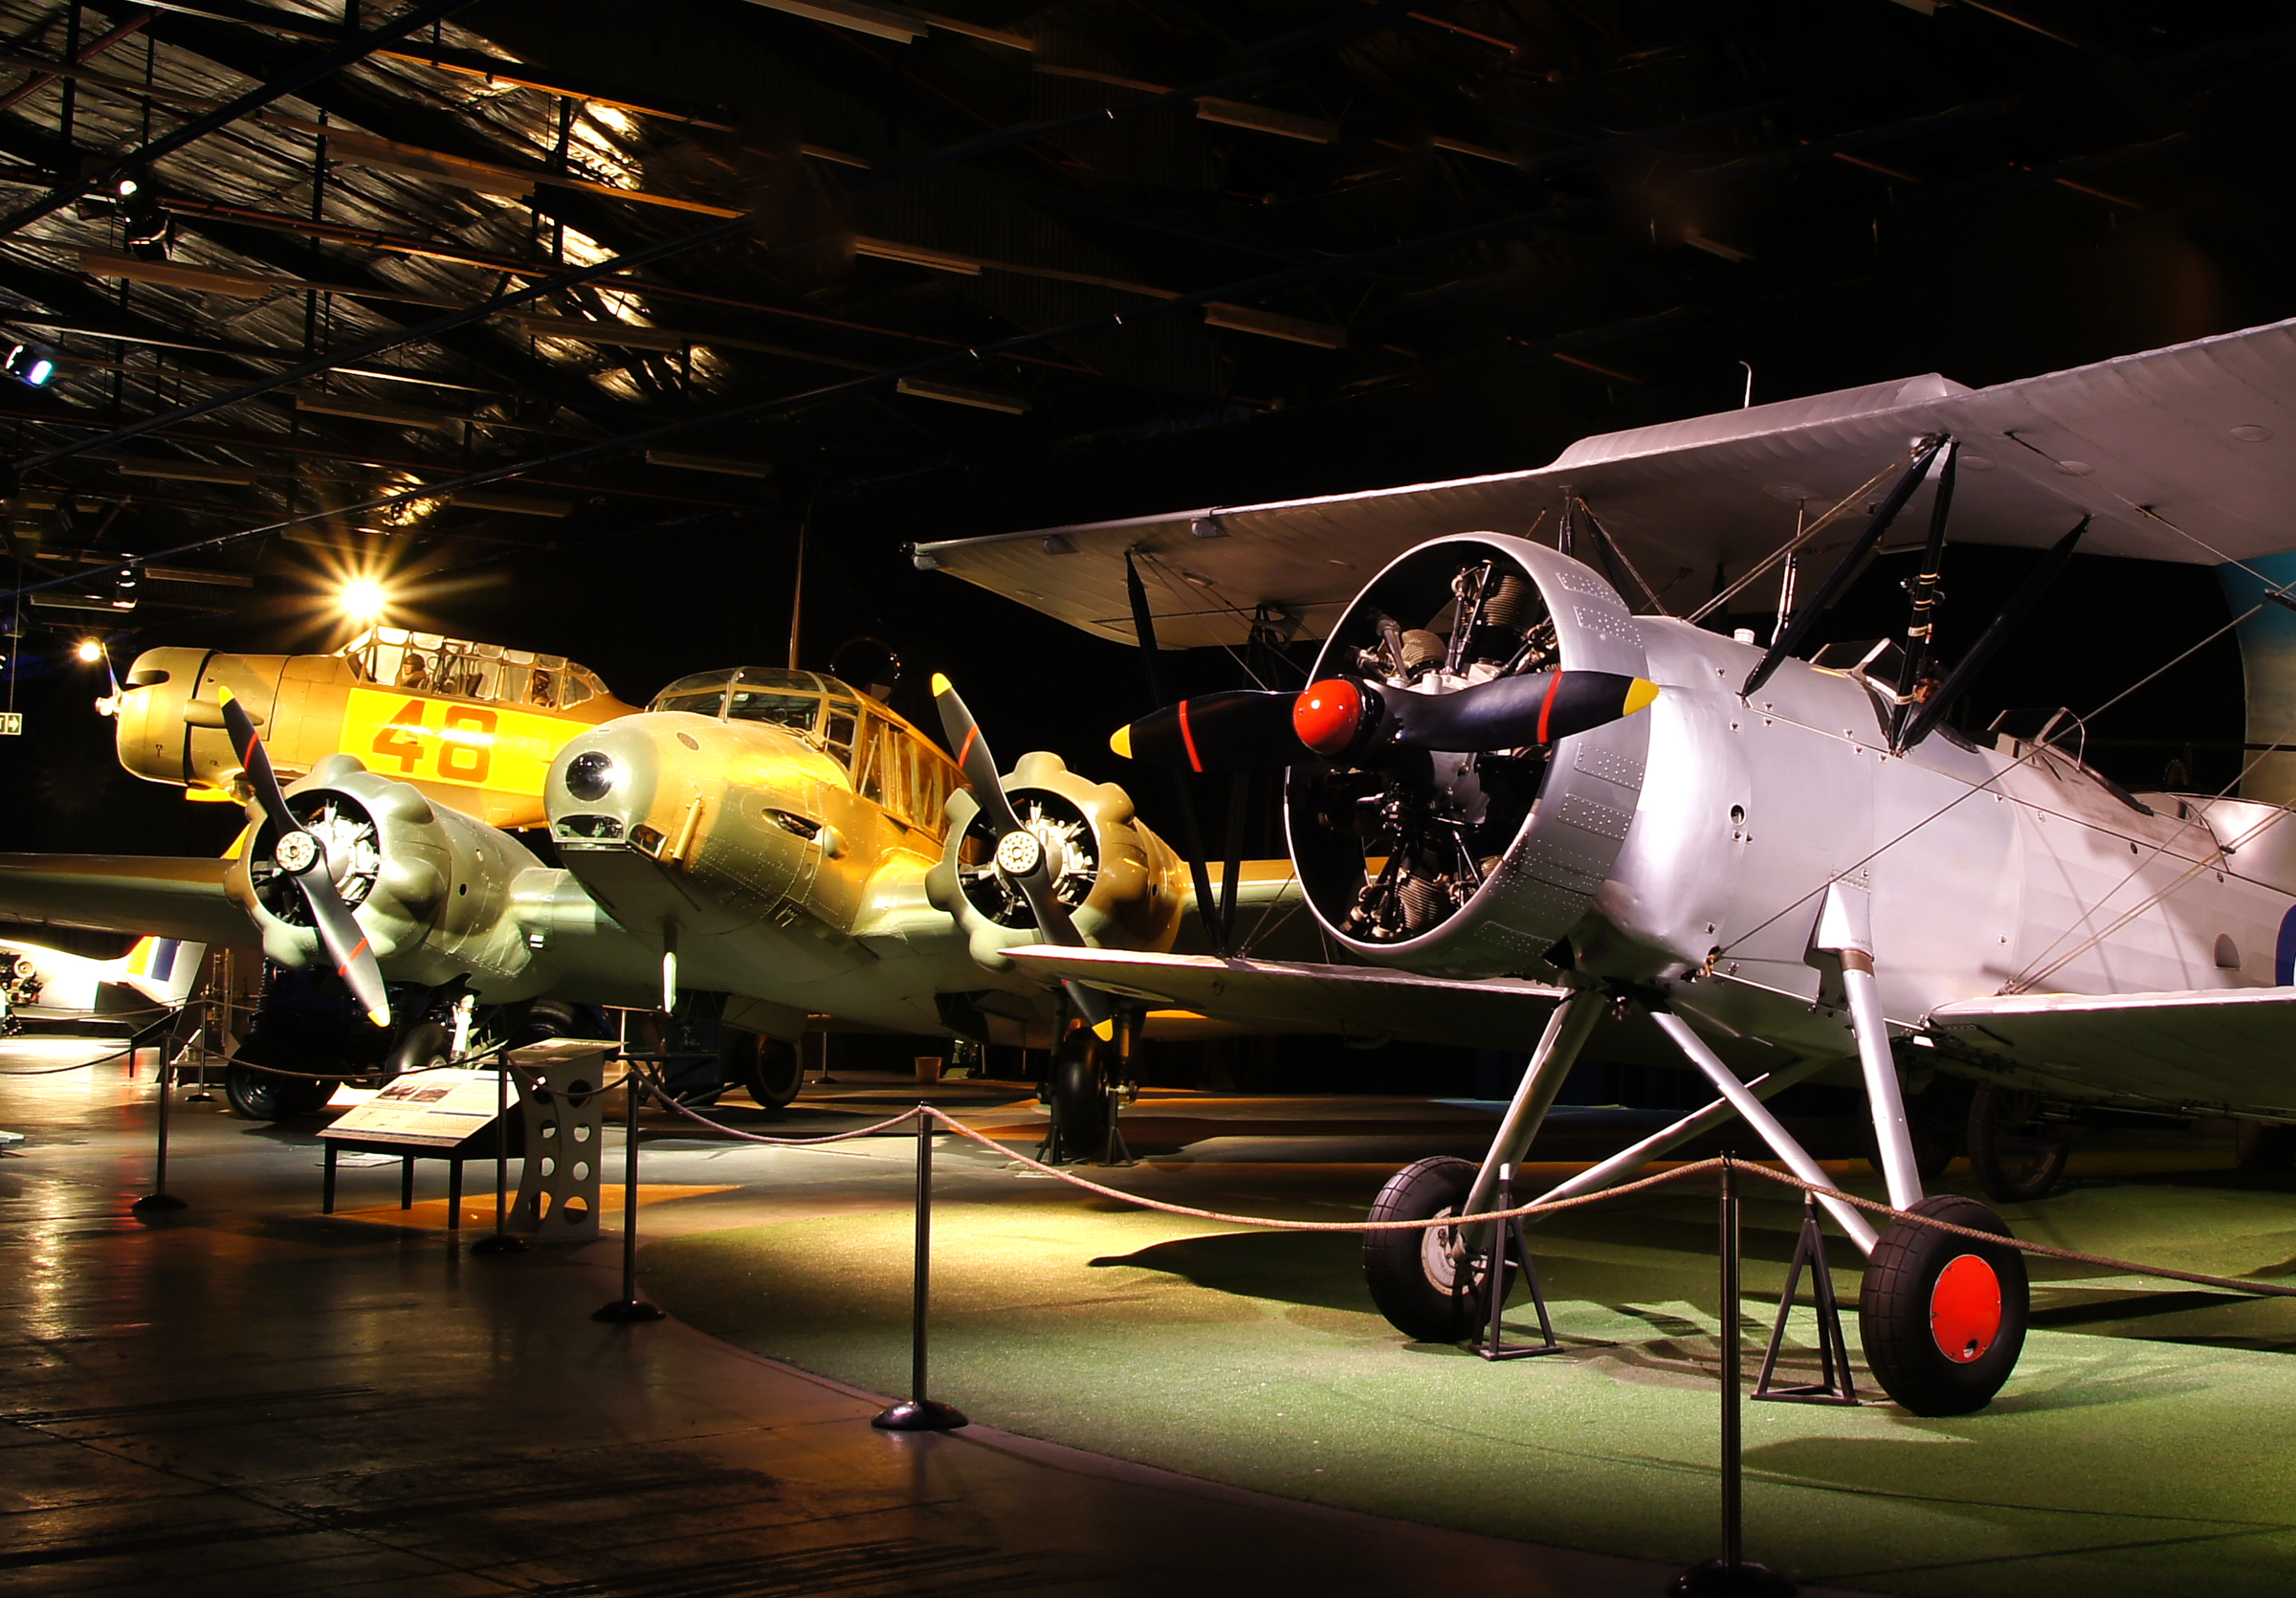
airplane, aircraft, vehicle, aviation, propeller, museums, warbirds, sonydslra300, tamron18270mmpzd, aircraftdisplays, aircraftww1, propellerdriven, aeroplanes, air force, military aircraft, atmosphere of earth, aerospace engineering, aircraft engine